Olivia of Palermo

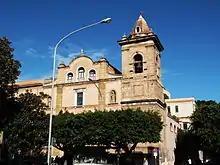
The Church of St Francis of Paola in Palermo, on the site of the former Church of St. Olivia.

A venerable icon of Olivia also exists, perhaps of the twelfth century, which depicts Saint Olivia with saints Elias, Venera and Rosalia.